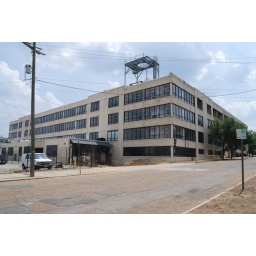
This abandoned Phillip Morris plant is being converted into condos. This building had been damaged in a fire.